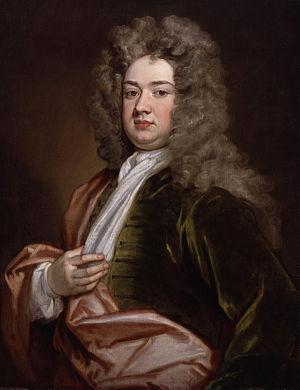
Charles Cornwallis, 4ᵉ baron Cornwallis PC est un homme politique britannique.